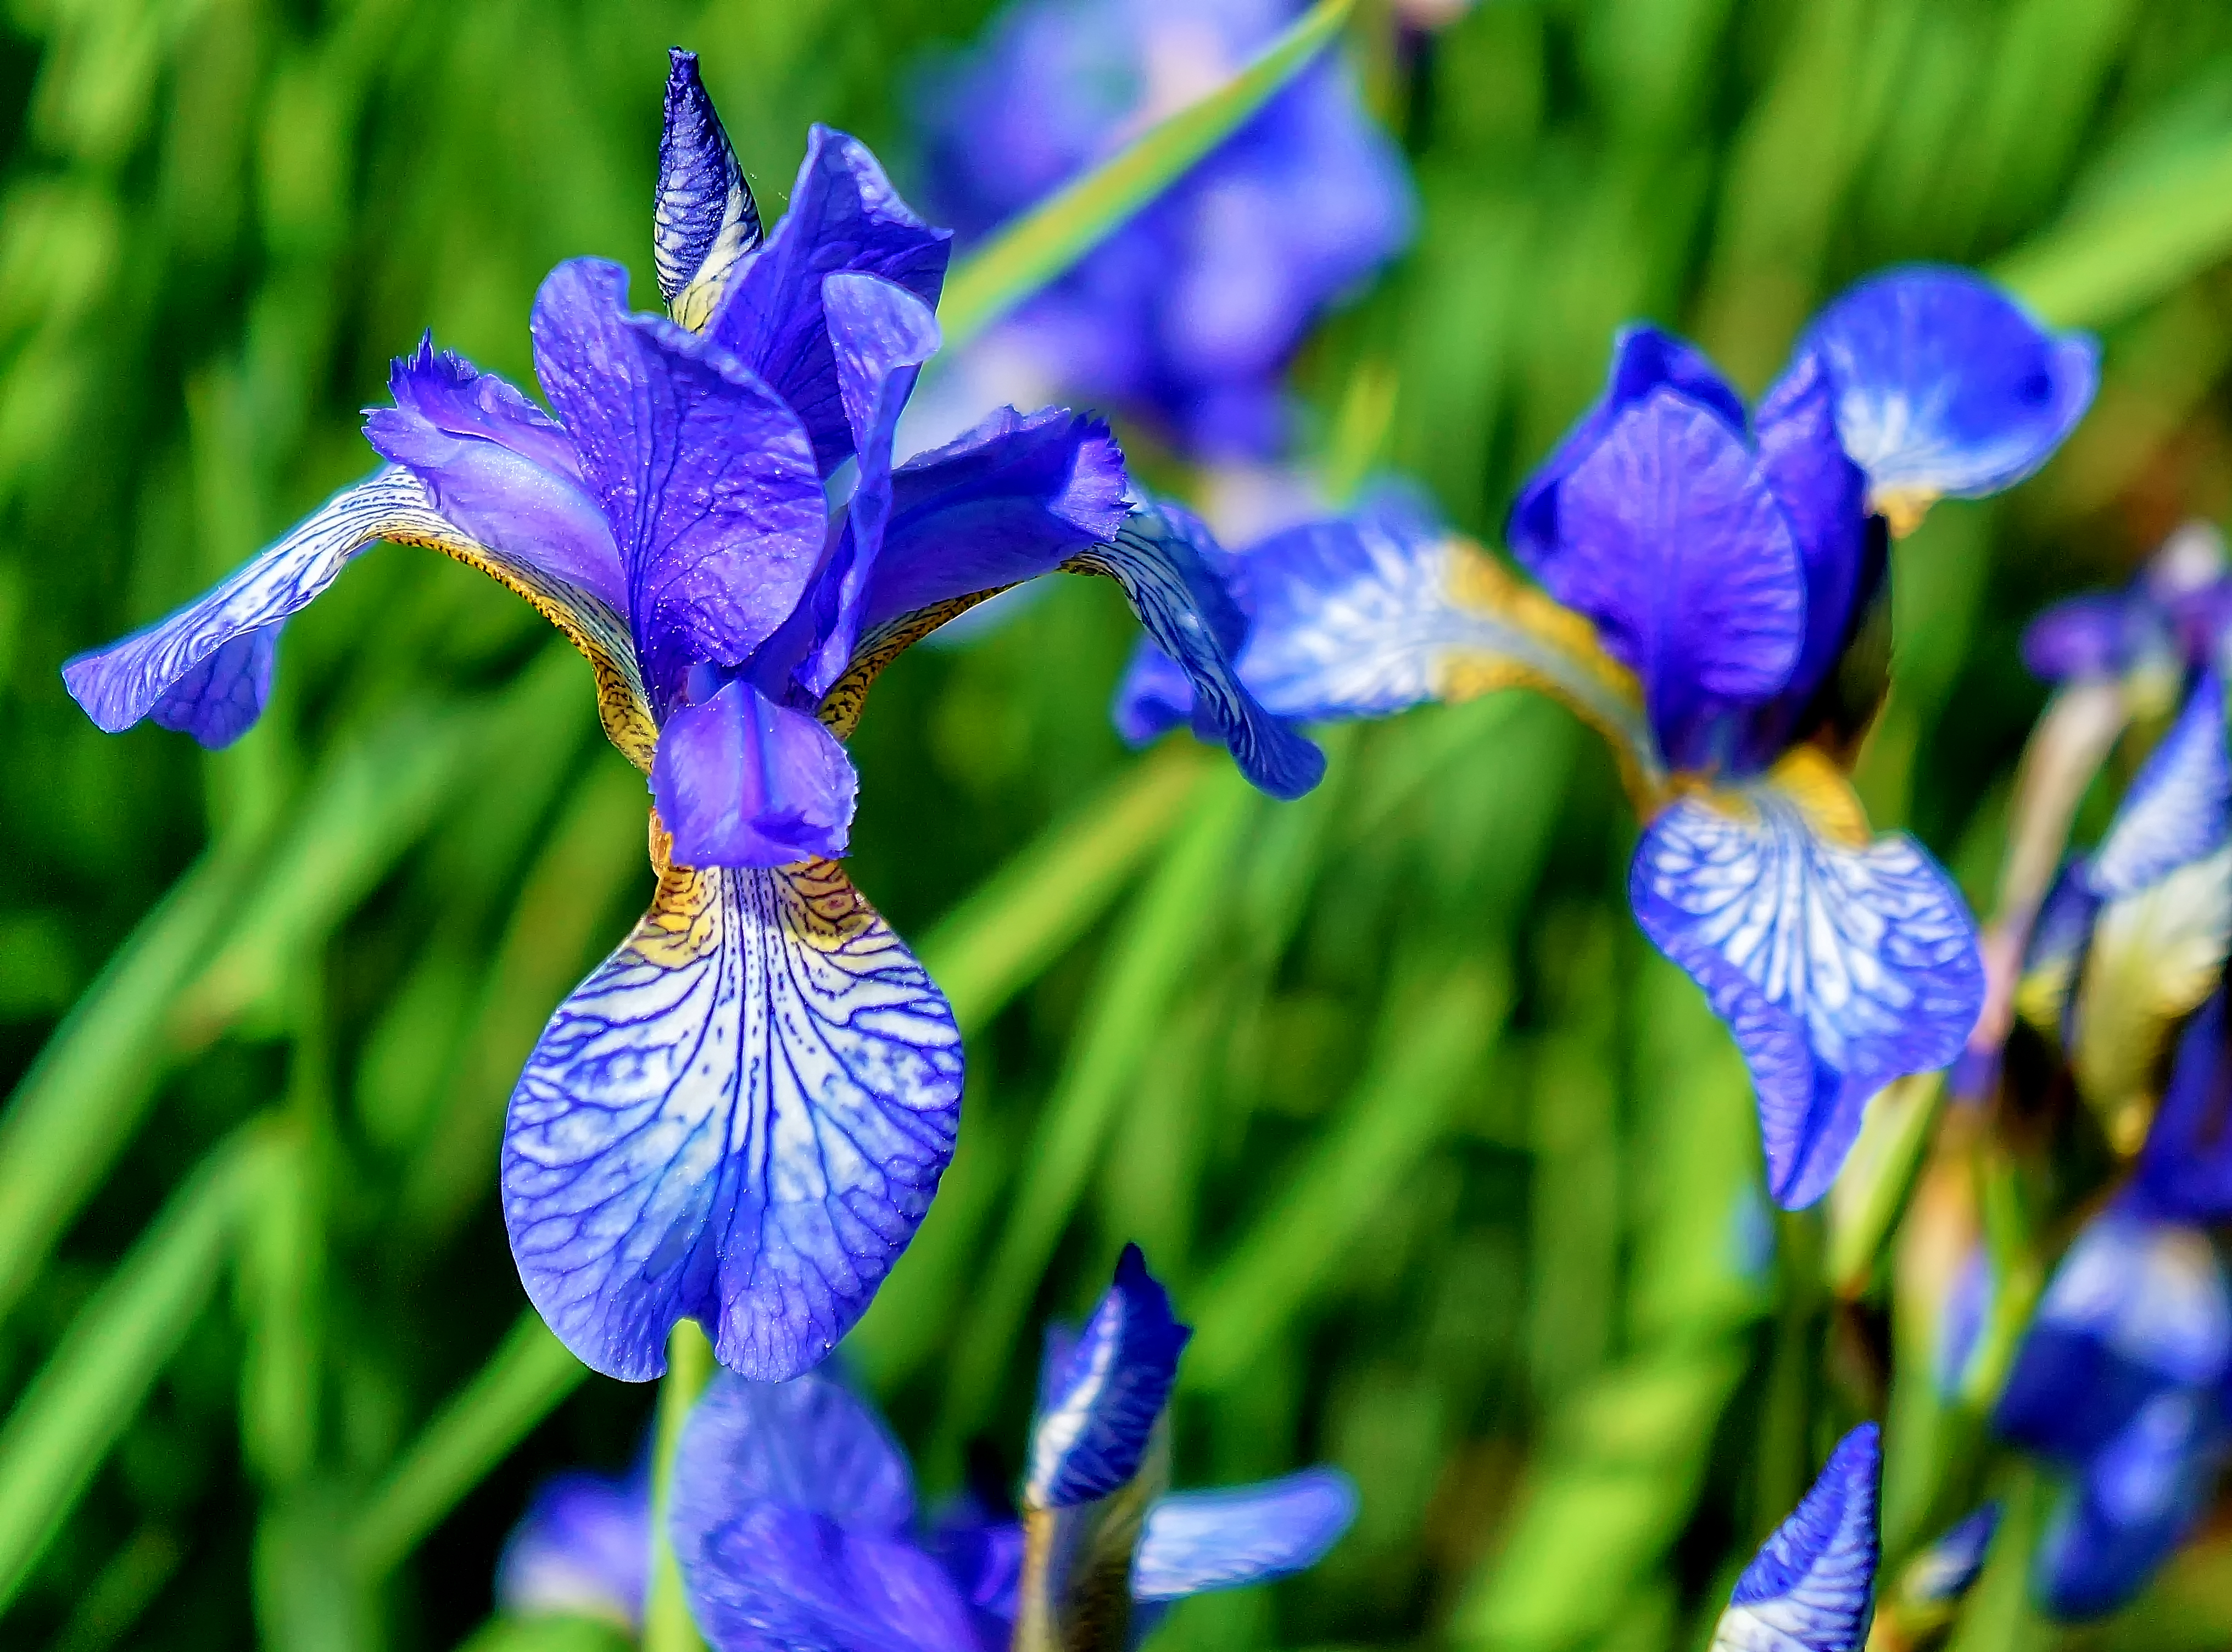
nature, plant, flower, botany, blue, flora, wildflower, iris, eye, finland, helsinki, kurjenmiekka, macro photography, flowering plant, iris versicolor, land plant, iris family